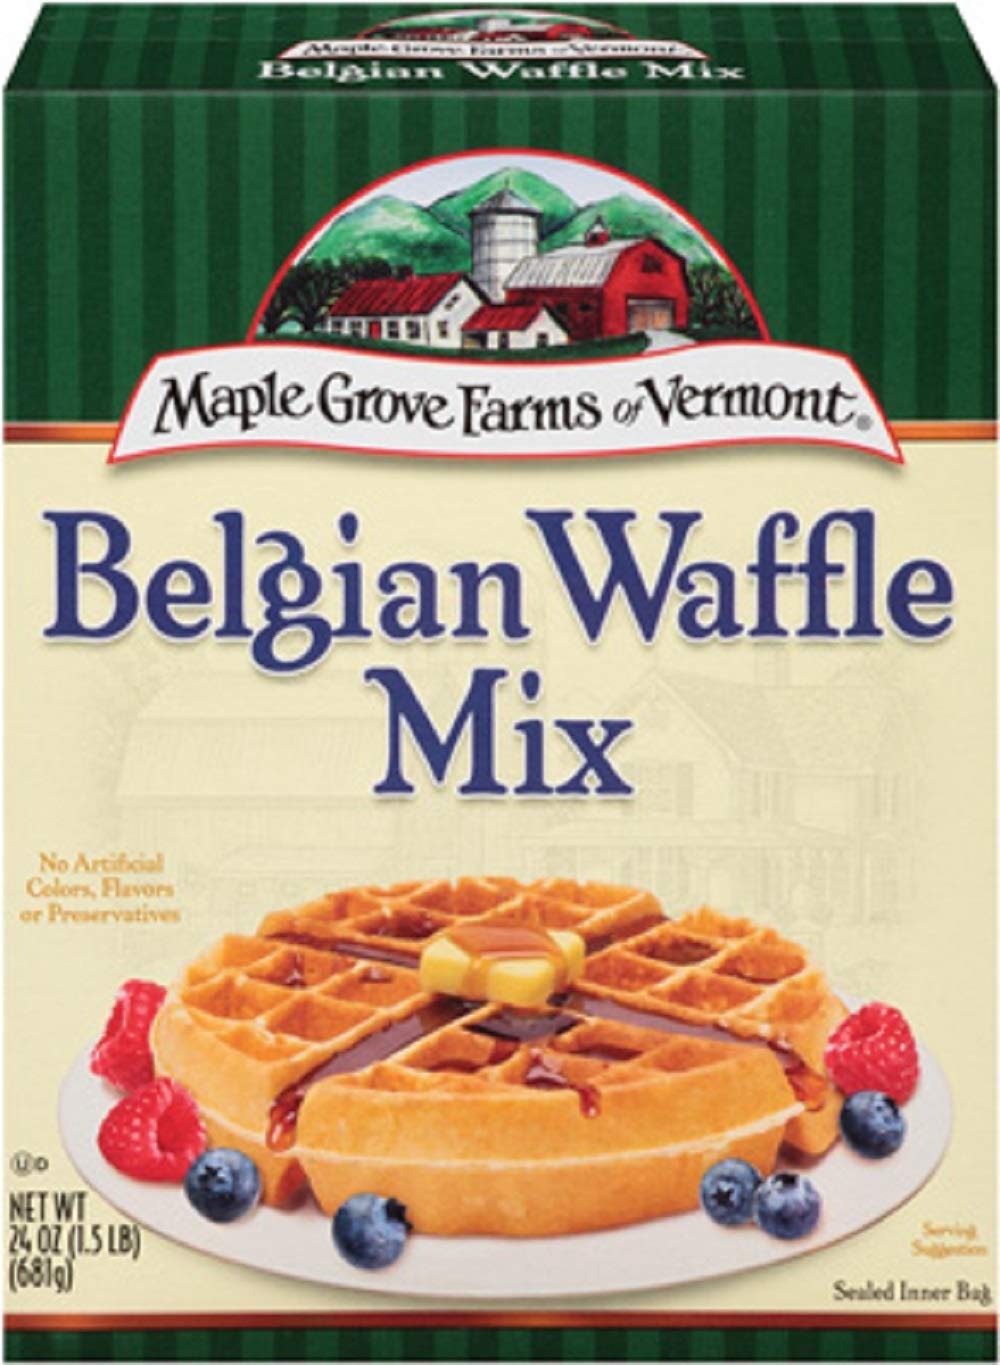
Item Name: Maple Grove Belgian Waffle Mix (6x24 Oz)
Bullet Point 1: Maple Grove Belgian Waffle Mix 24 Oz (Pack of 6)
Bullet Point 2: Grocery > Specialty Grocery
Value: 6.0
Unit: Count

Price: 38.02